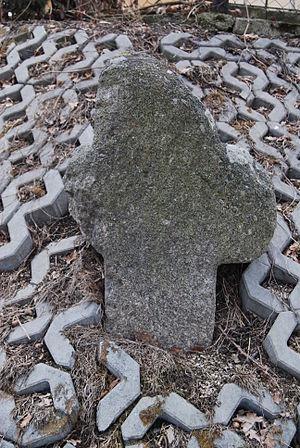
Milevsko est une ville du district de Písek, dans la région de Bohême-du-Sud, en République tchèque. Sa population s'élevait à 8 280 habitants en 2020.